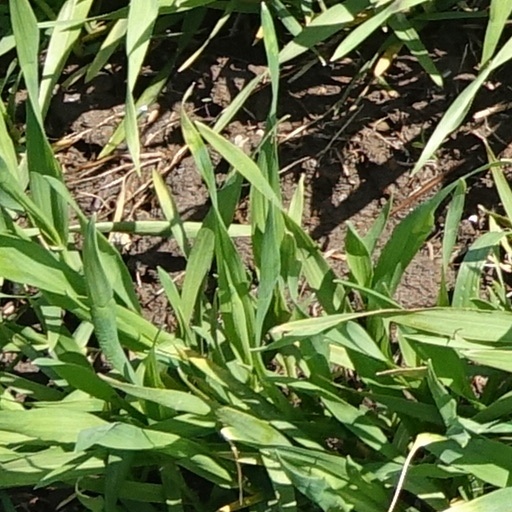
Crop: wheat